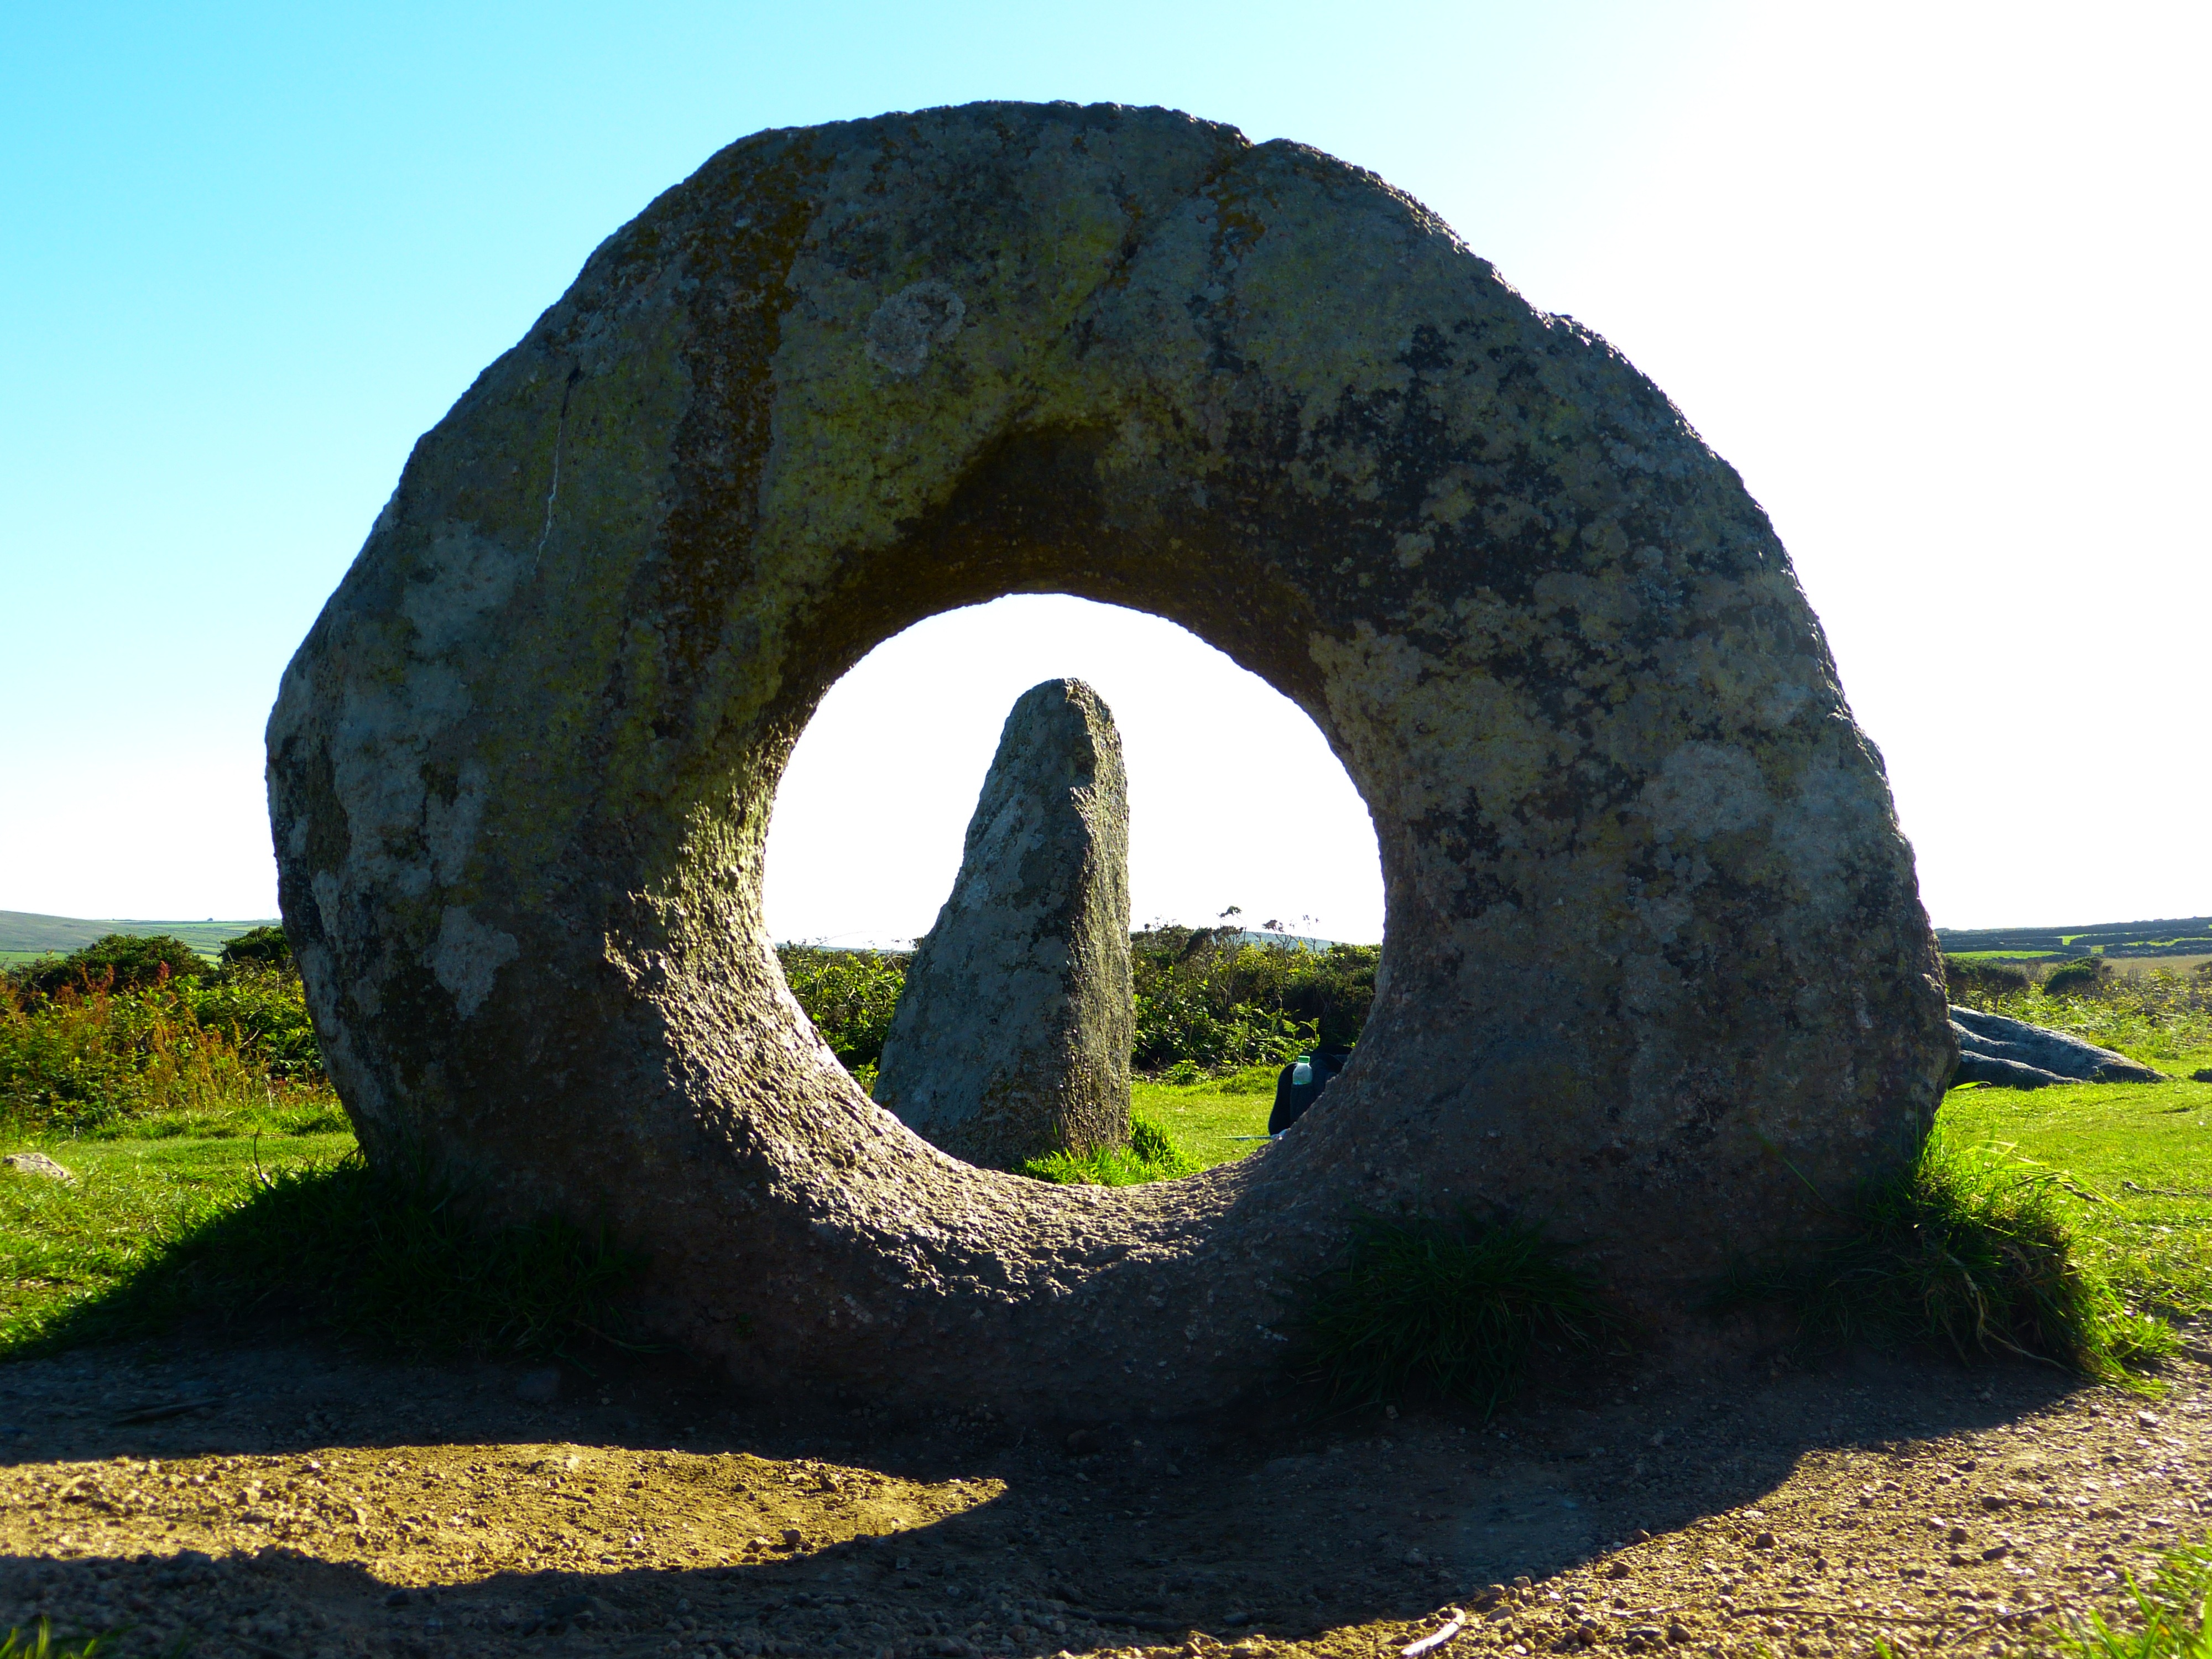
rock, architecture, monument, arch, brick, sculpture, art, ruins, granite, cornwall, south gland, menhir, men an tol, megalithformation, crick stone, devil's eye